VGA connector

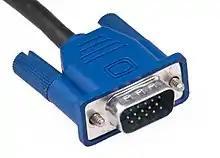
A male DE-15 connector

The Video Graphics Array (VGA) connector is a standard connector used for computer video output. Originating with the 1987 IBM PS/2 and its VGA graphics system, the 15-pin connector went on to become ubiquitous on PCs, as well as many monitors, projectors and HD television sets.